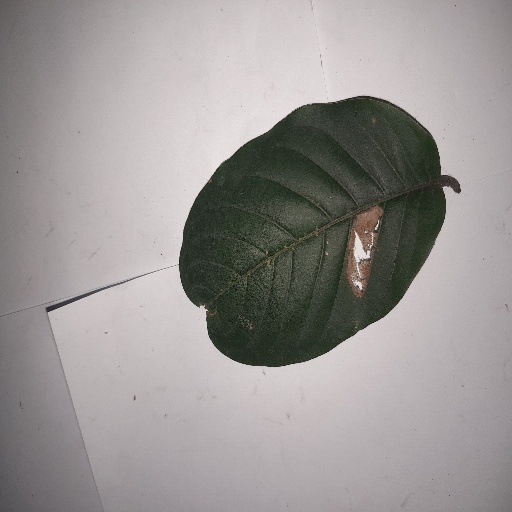
Species: HariTaki
Leaf condition: Bacterial Spot